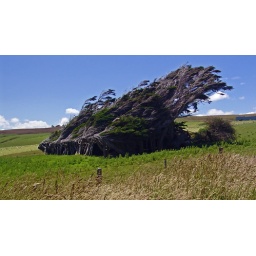
Trees at the top of a cliff in the catlins. Behind the trees was an old wooden house protected my the aging trees